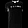
Label: T - shirt / top